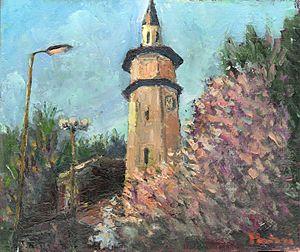
Giurgiu ou San Giorgio est une ville du sud de la Roumanie et le chef-lieu du județ de Giurgiu, appelé autrefois Vlașca. Sa population s'élevait à 61 353 habitants en 2011.